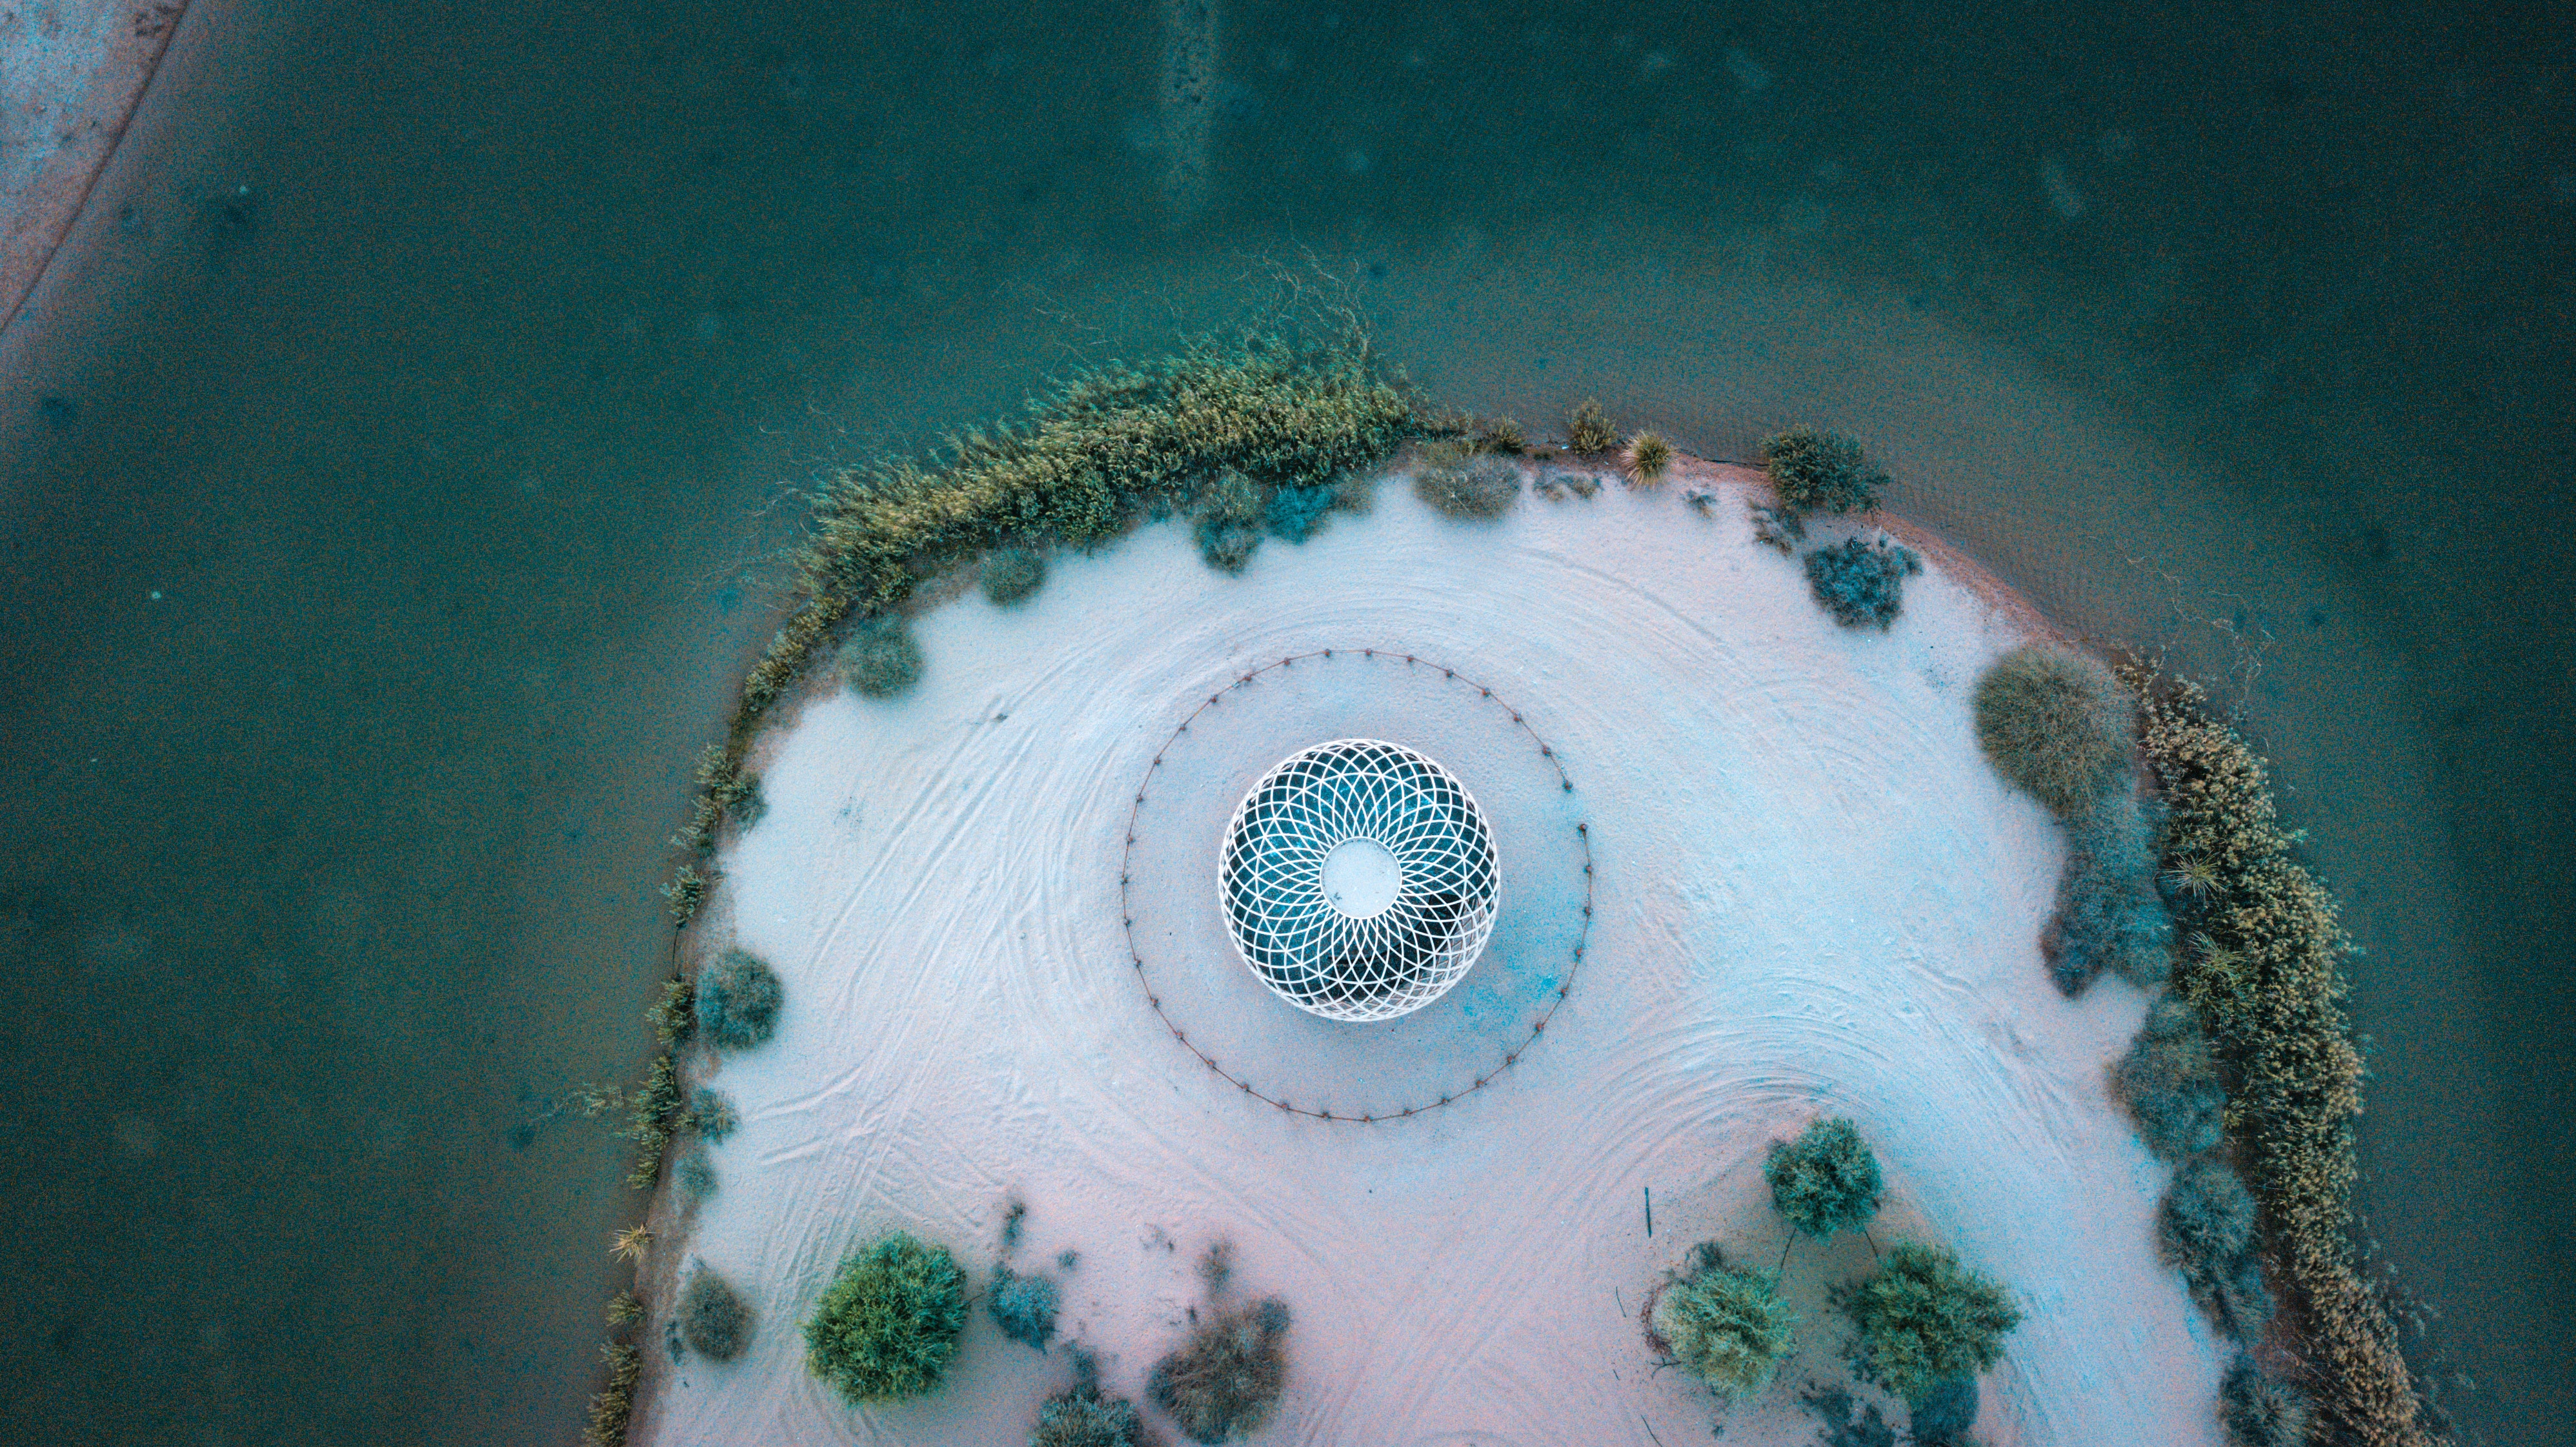
water, organism, reef, turquoise, marine biology